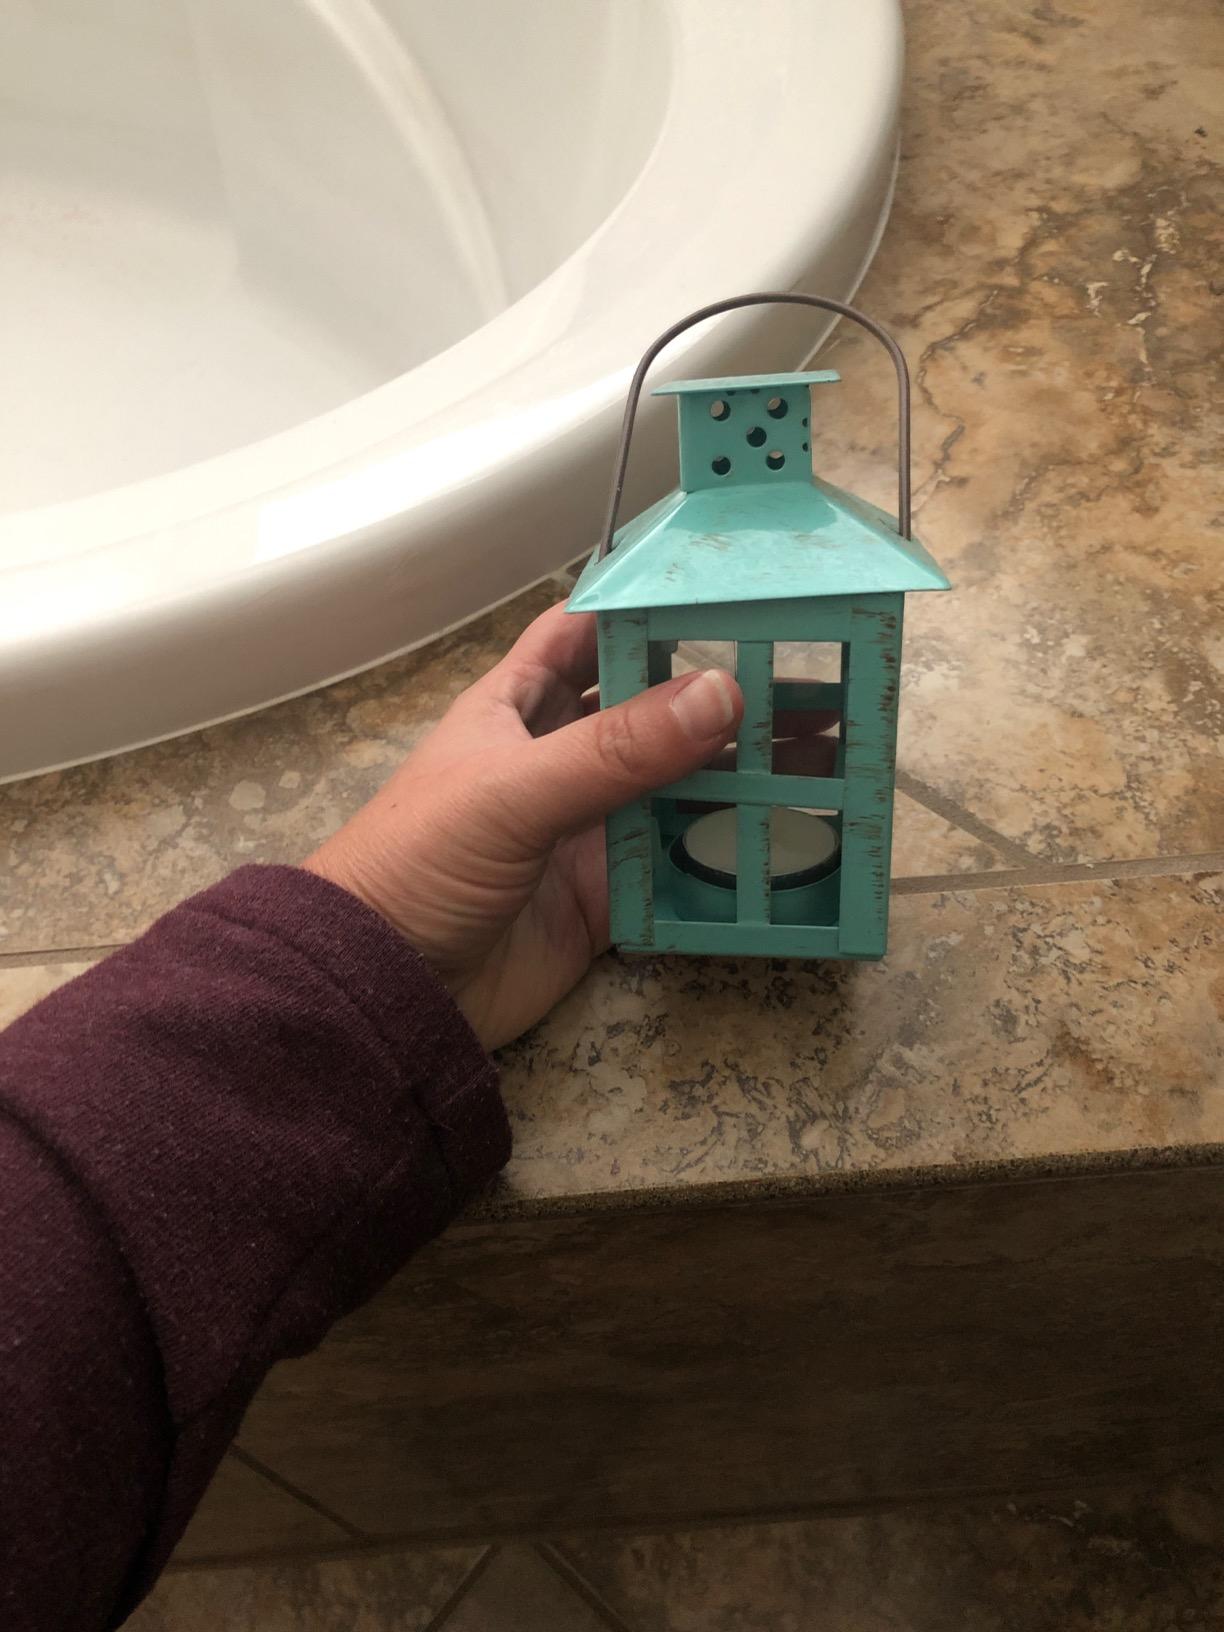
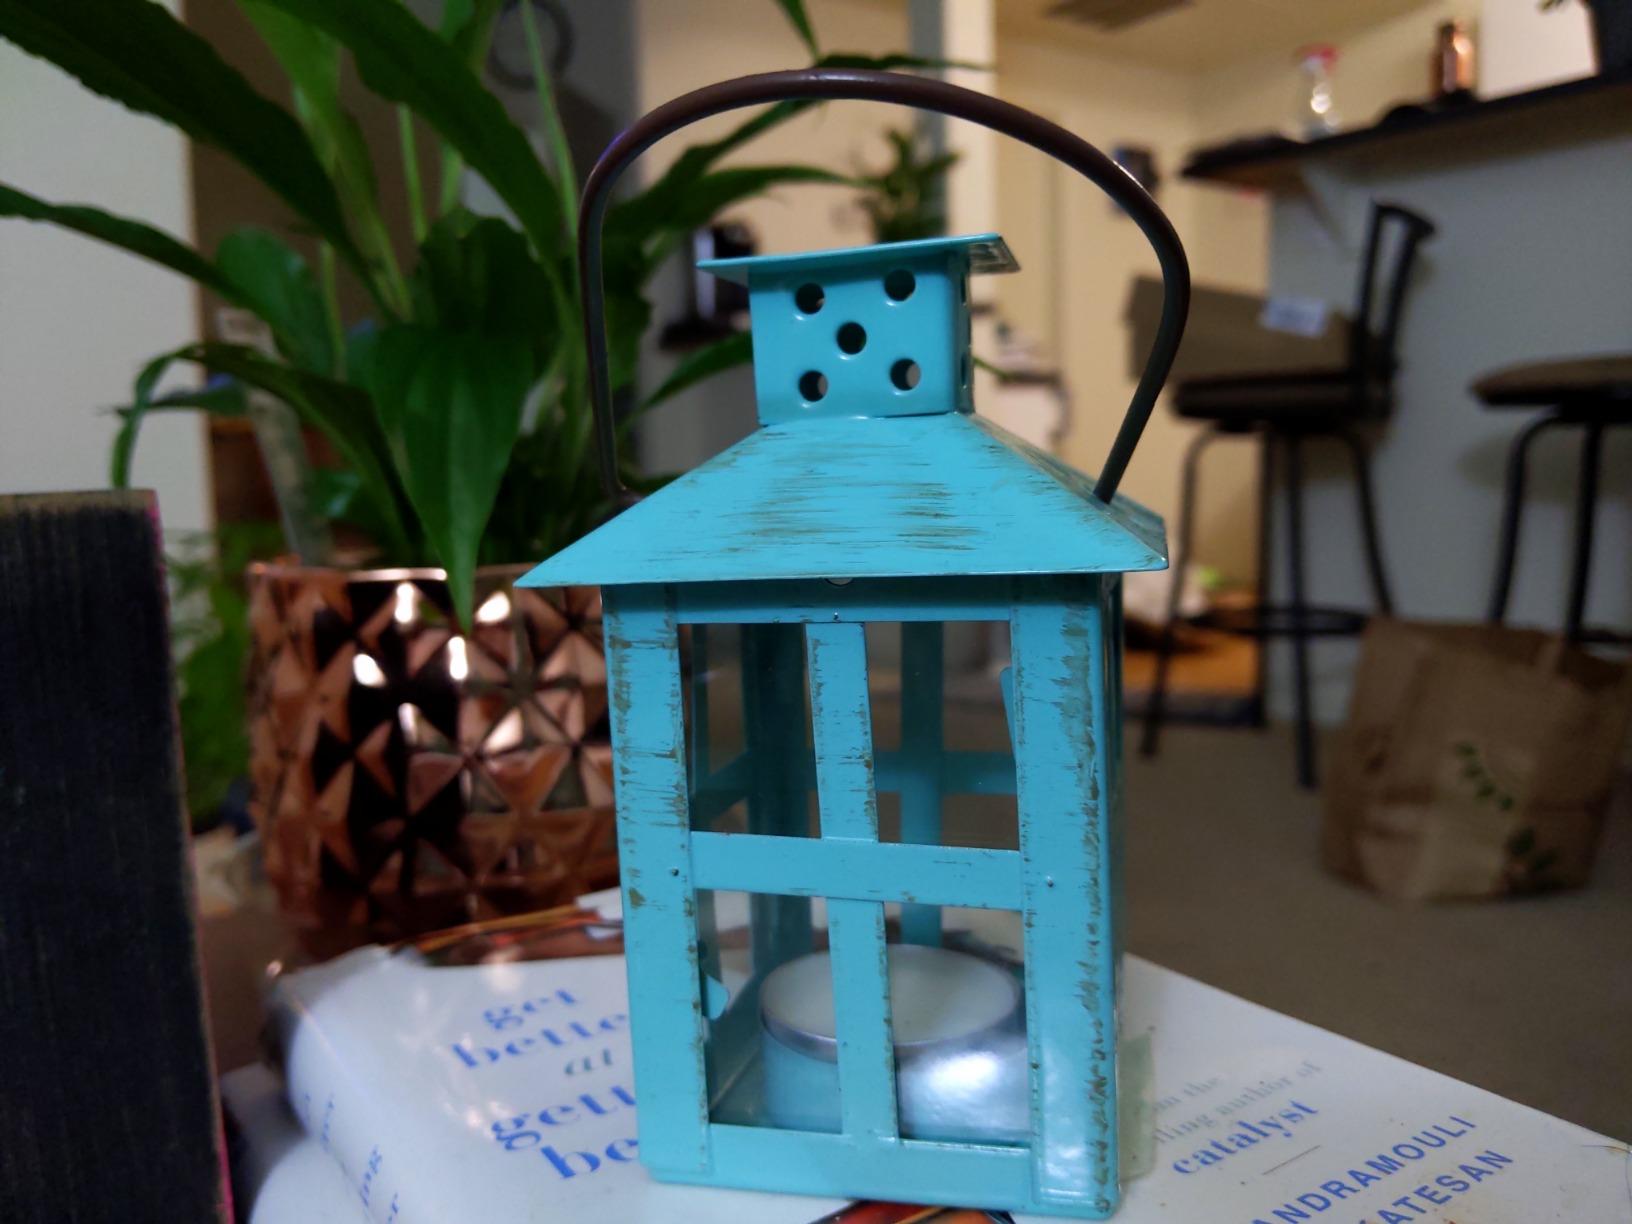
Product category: lantern
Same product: yes